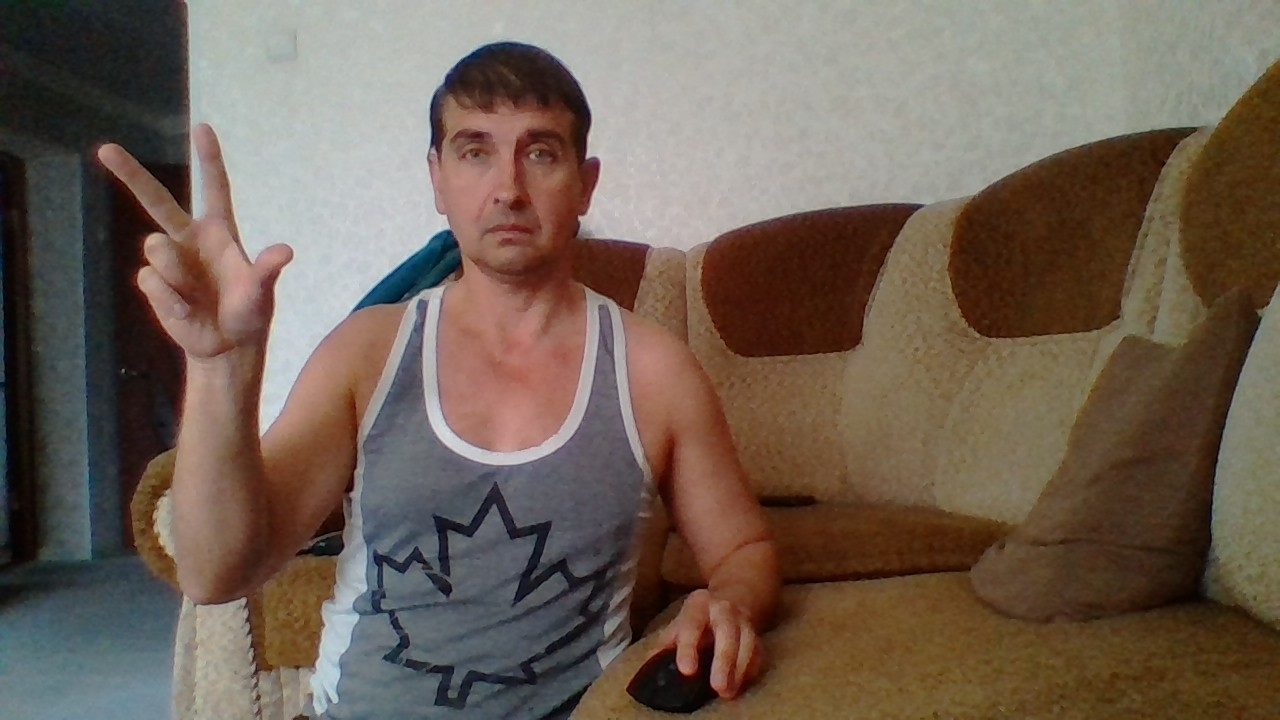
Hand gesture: three2